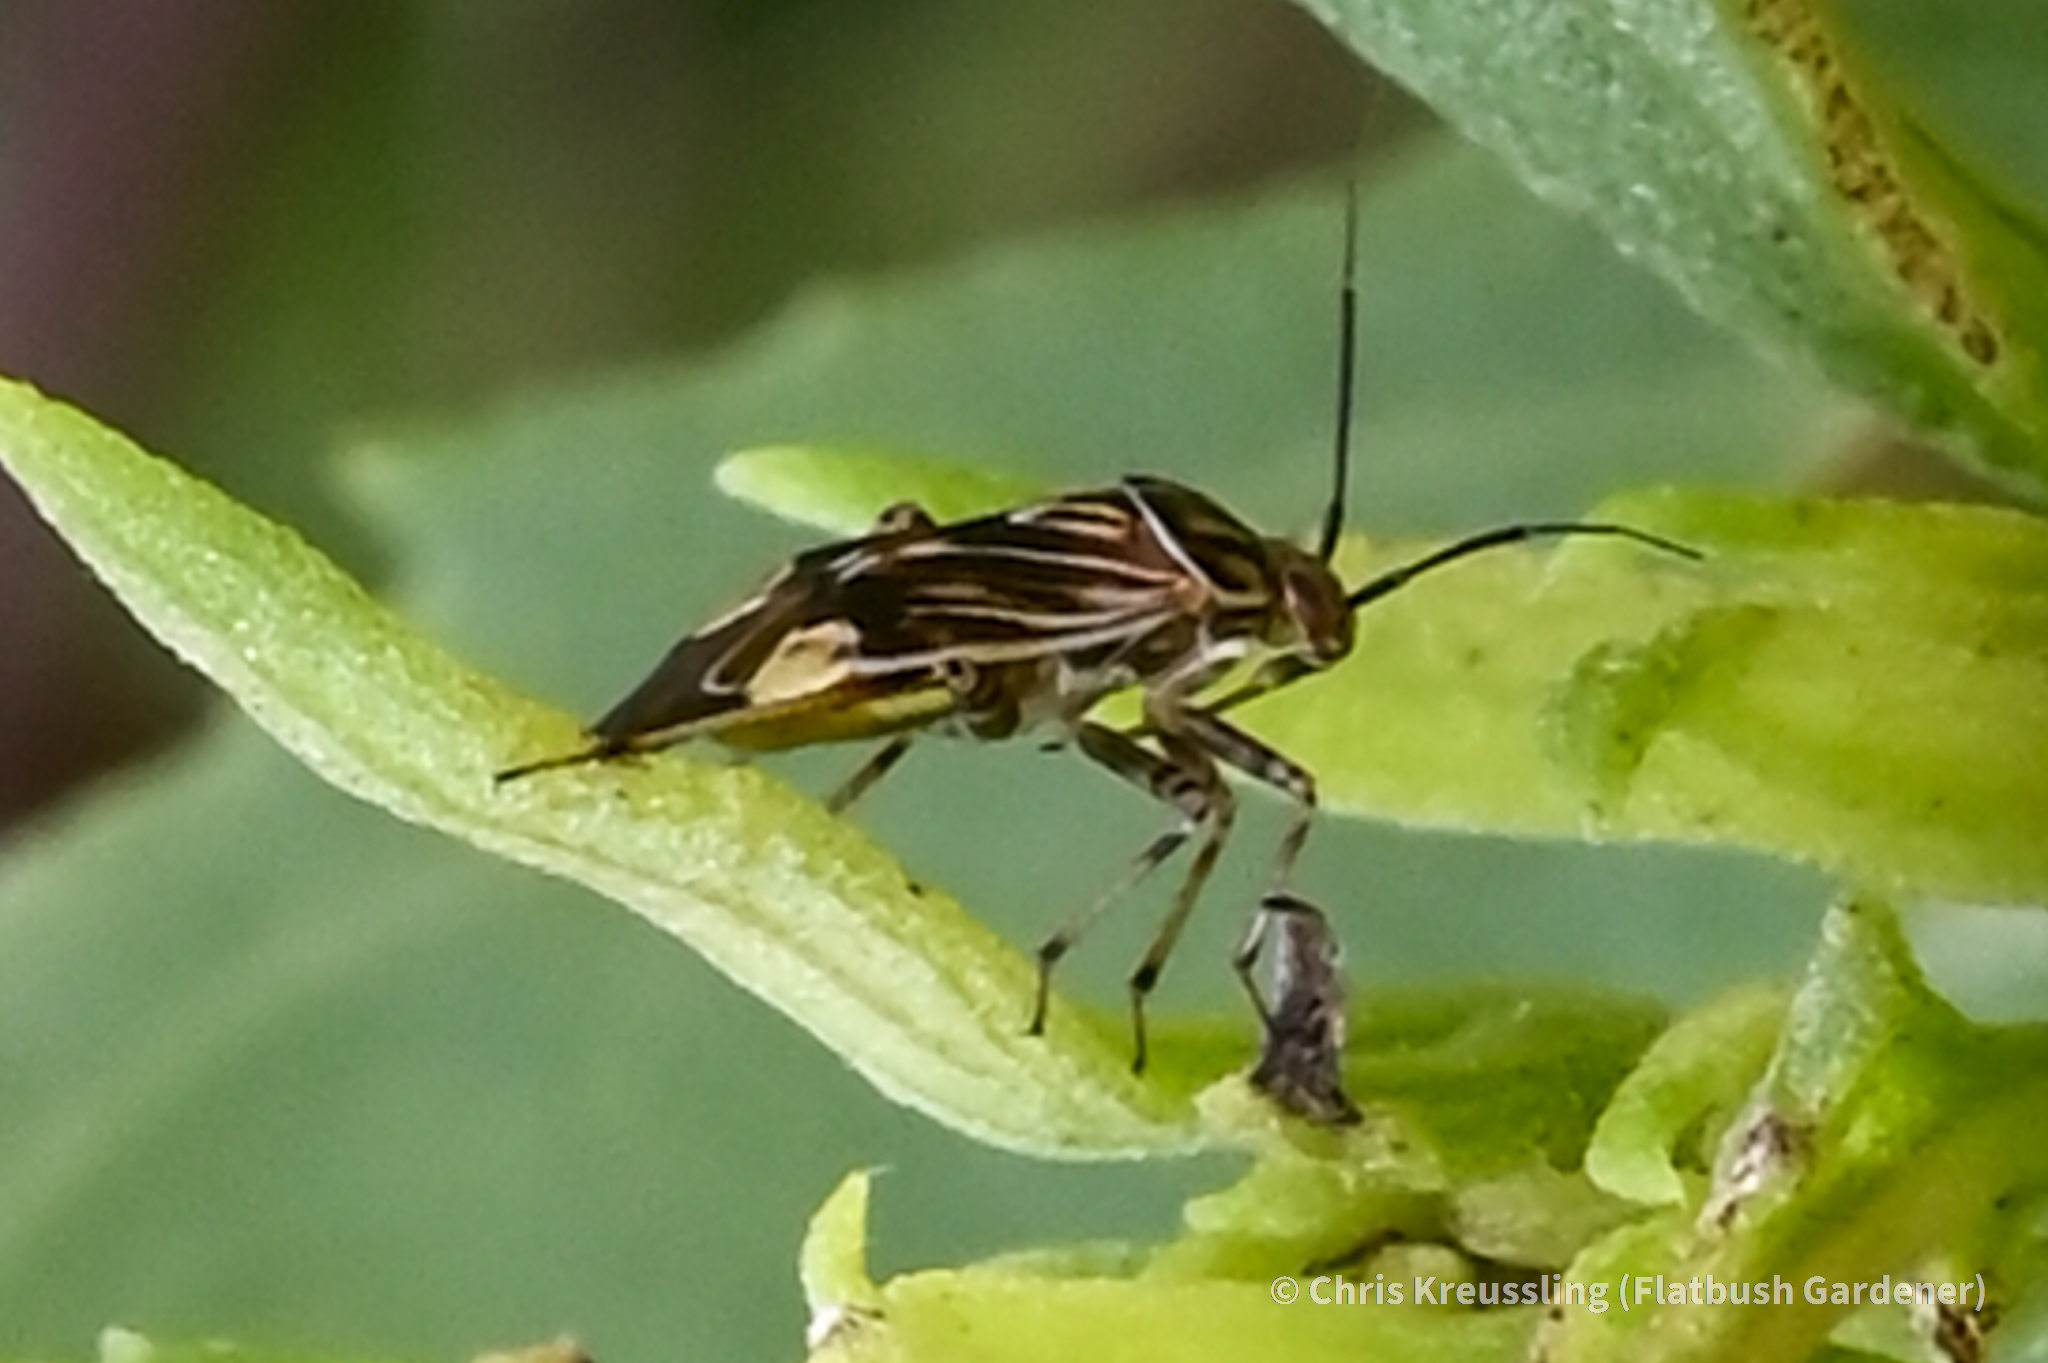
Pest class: lygus_bug